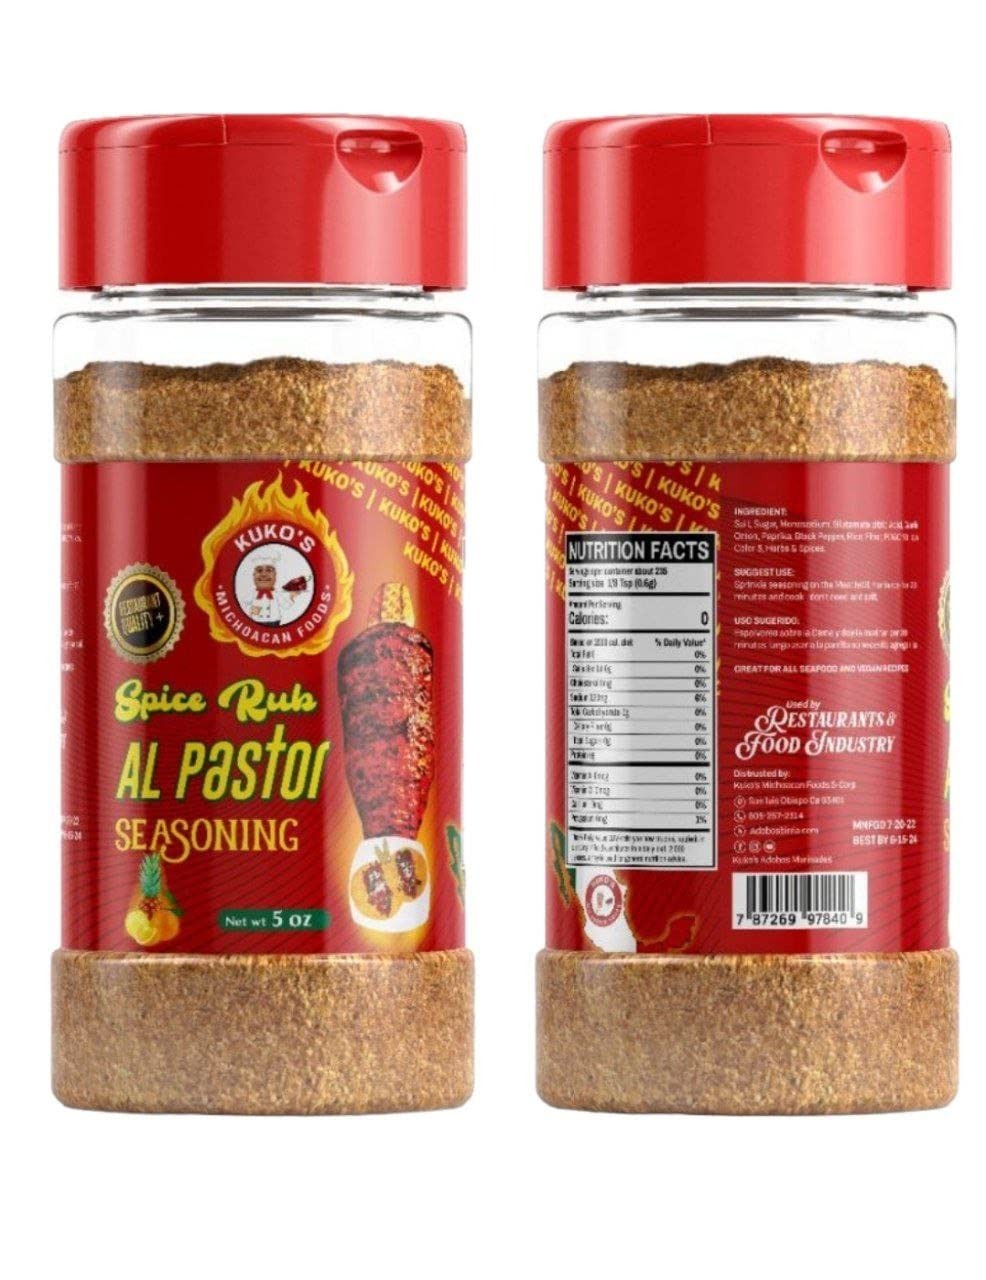
Item Name: Al Pastor spice seasoning blend mix BBQ tacos Mexican Flavor Grilling kitchen delicious
Bullet Point 1: Rich Mexican Flavors – Perfect for tacos, BBQ grilling, and marinades
Bullet Point 2: Professional-Grade Blend – Used in restaurants, meat markets, and commercial kitchens
Bullet Point 3: Versatile Sazonador – Enhances meats, veggies, and more with bold, authentic taste
Bullet Point 4: 5oz Bottle – Plenty of seasoning for home cooks and food service use
Product Description: Enjoy authentic Mexican flavors with this 5oz Al Pastor spice seasoning rub—perfect for BBQ grilling, tacos, and more! A professional-grade sazonador blend used in restaurants and meat markets for bold, delicious results.
Value: 1.0
Unit: Ounce

Price: 9.98